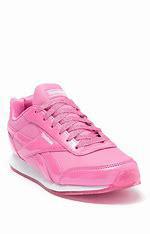
Brand: Reebok
Model: Royal Classic Jogger 2